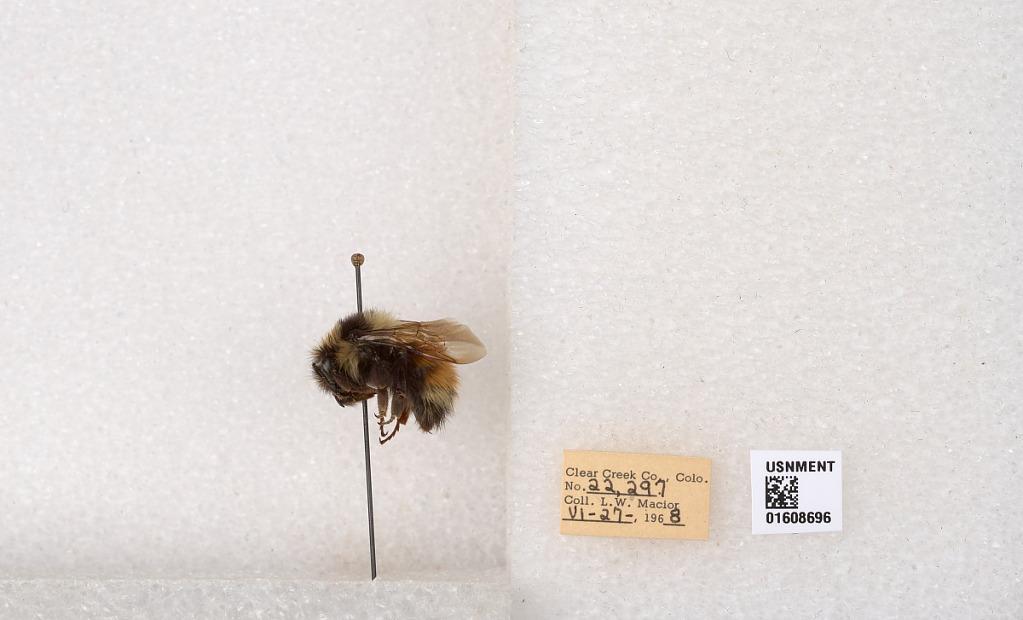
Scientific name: Bombus (Pyrobombus) sylvicola Kirby
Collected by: L. Macior
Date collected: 1968-6-27
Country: United States
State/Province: Colorado
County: Clear Creek
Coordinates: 39.6891, -105.644